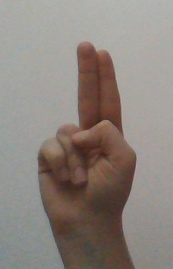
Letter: taa